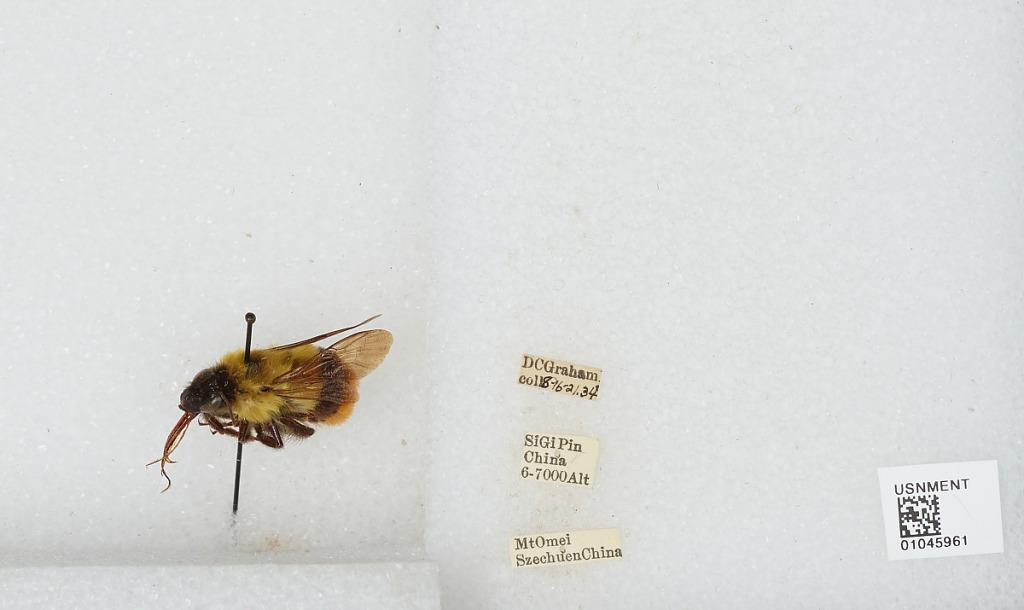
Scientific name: Bombus sp.
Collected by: D. Graham
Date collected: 1934-8-16
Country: China
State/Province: Sichuan
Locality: Si Gi Pin, Mount Emei